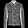
Label: Coat